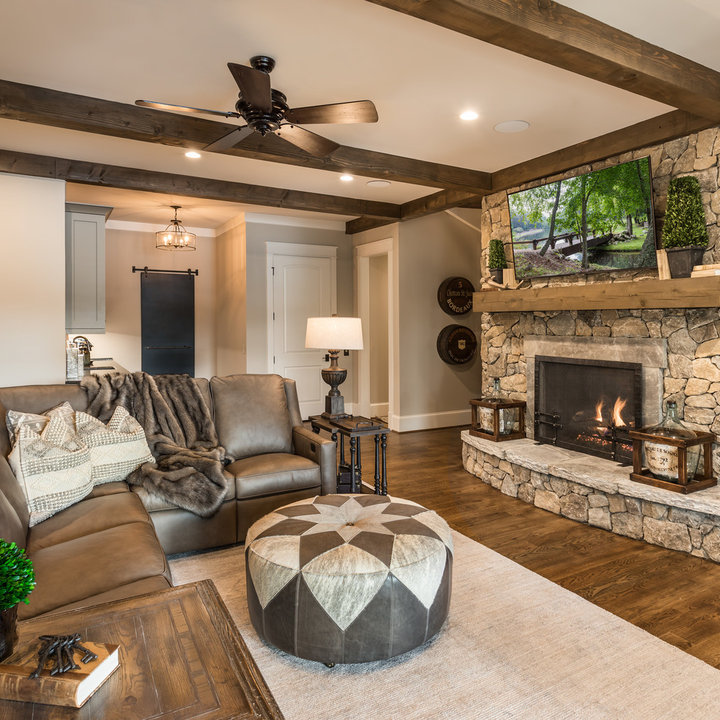
Style: Rustic